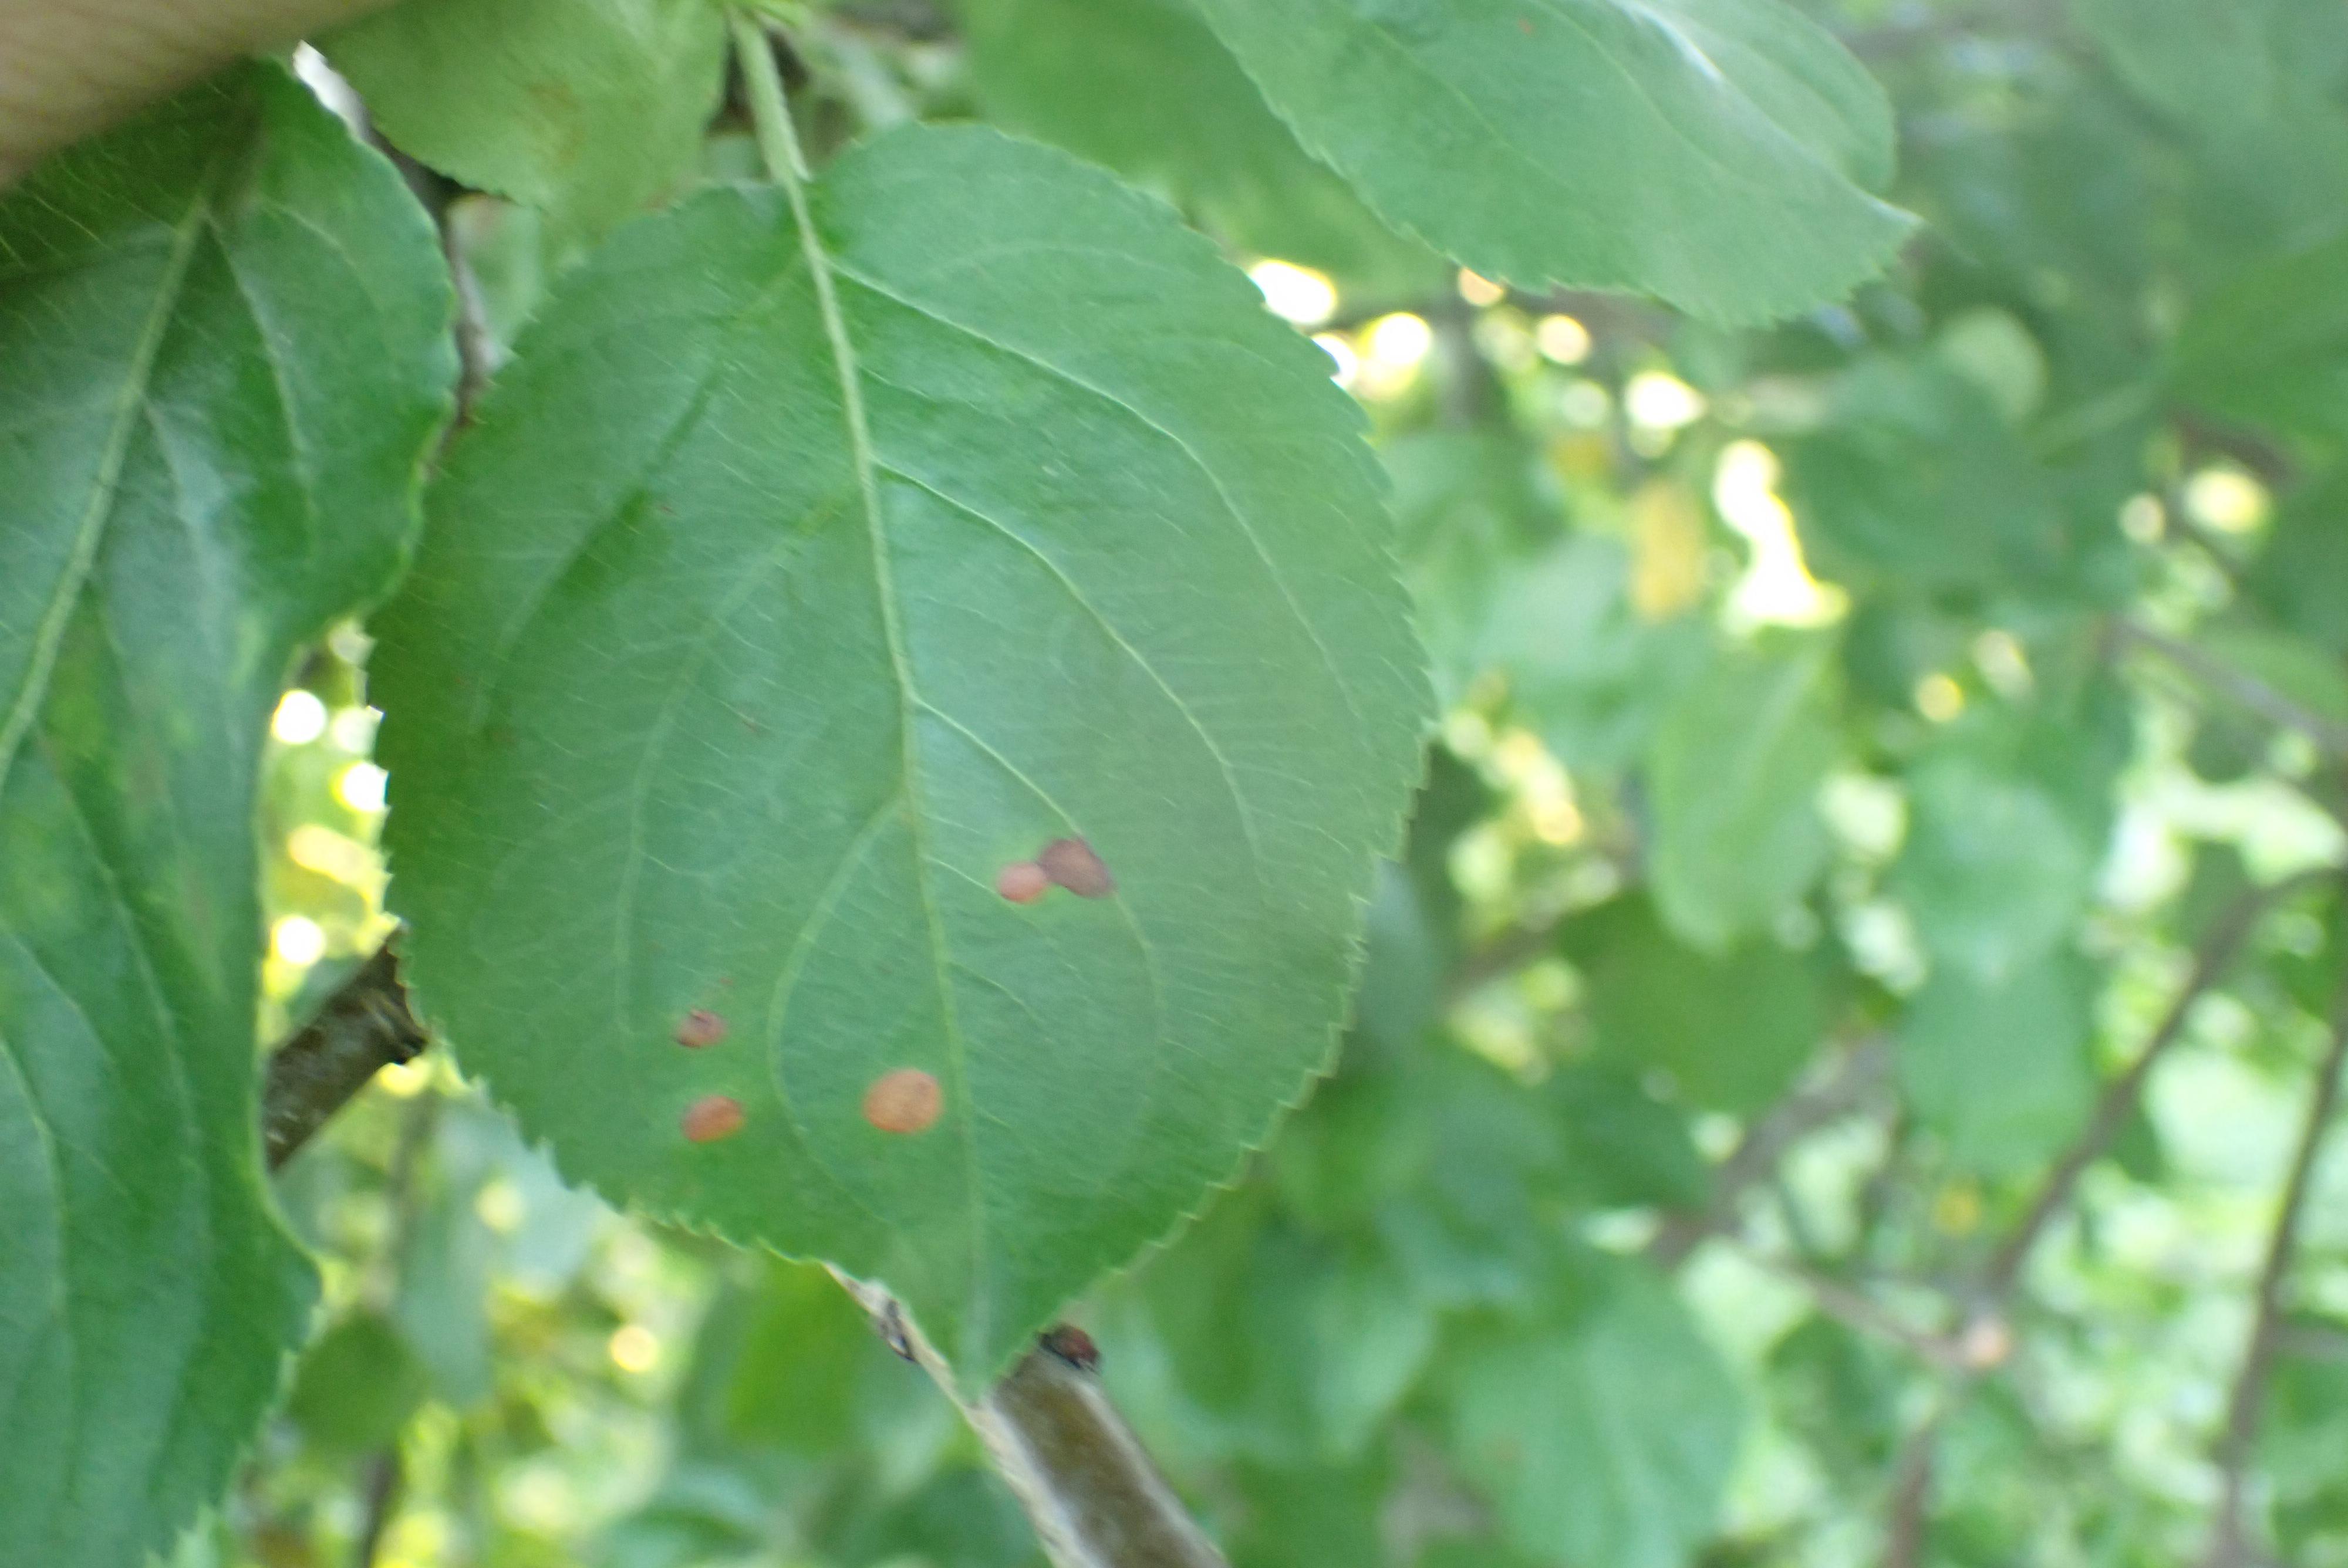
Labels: frog_eye_leaf_spot